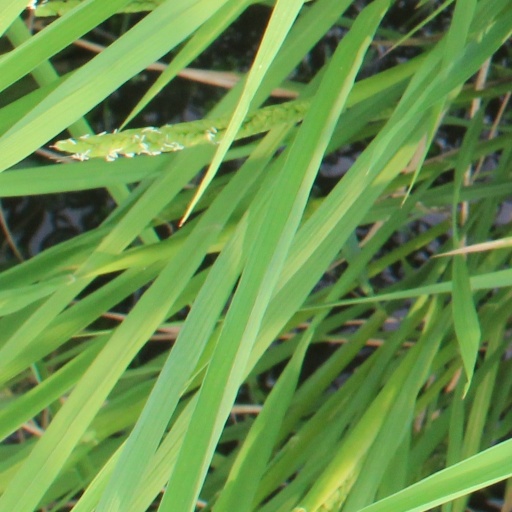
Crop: rice